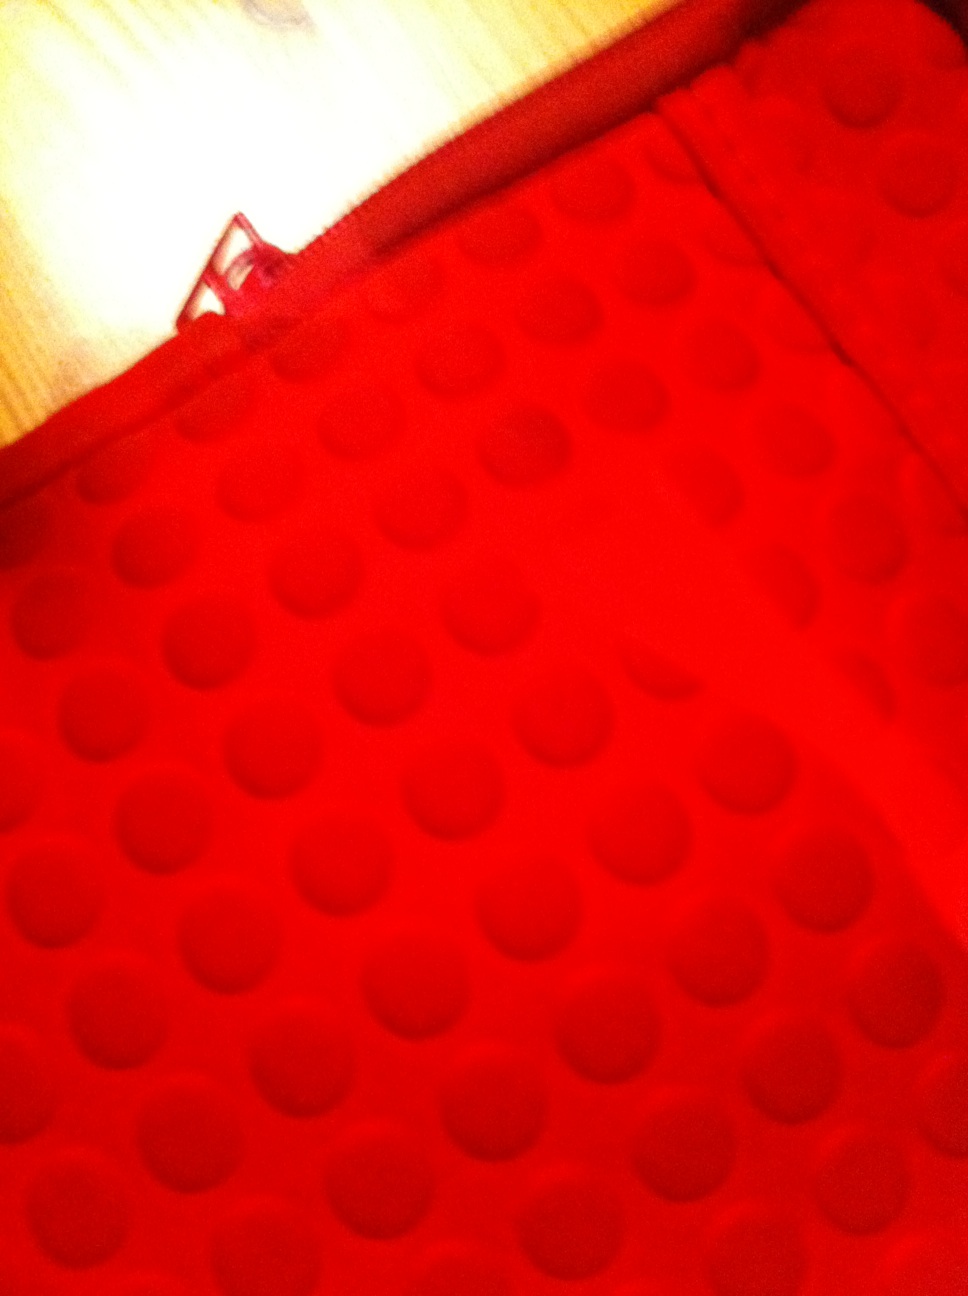Question: What color is the bag?
Answer: red